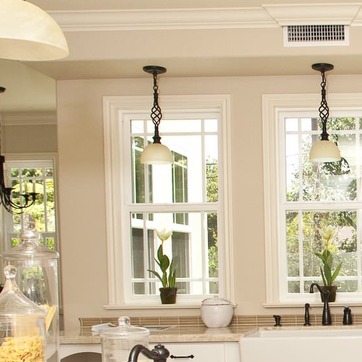
Material: glass